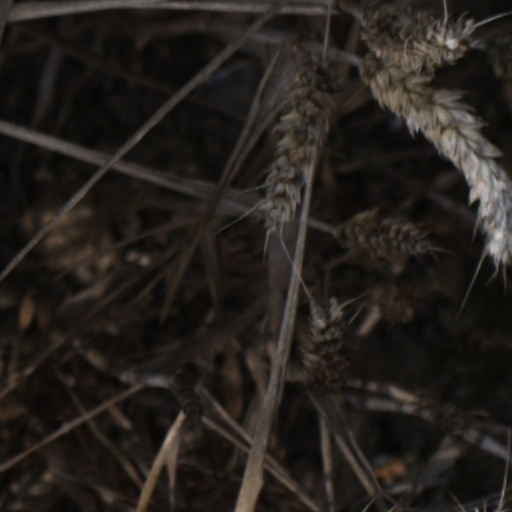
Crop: wheat